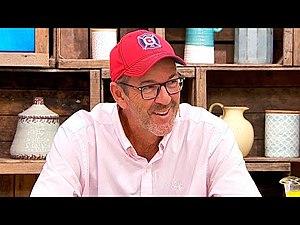
Hugo Eduardo de León, né le 27 février 1958 à Rivera en Uruguay, est un ancien footballeur puis entraîneur de football uruguayen.